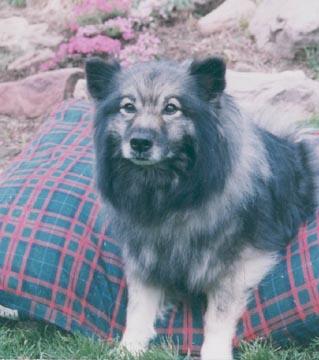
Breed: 223-n000092-keeshond